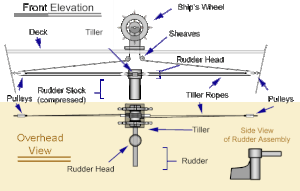
La barre d'un navire est utilisée pour orienter un navire à moteur ou à voile dans la direction voulue.